Aristide Cavallari

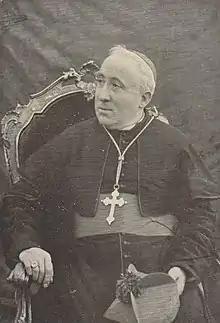
Cavallari on 7 February 1914.

Aristide Cavallari (8 February 1849 – 24 November 1914) was a Cardinal of the Roman Catholic Church who served as Patriarch of Venice.